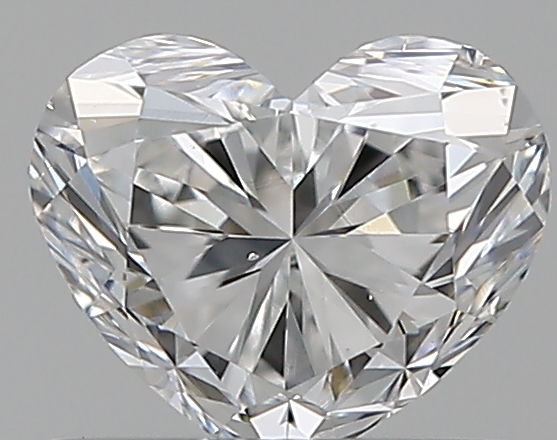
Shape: heart
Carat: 0.5
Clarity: VS2
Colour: F
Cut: GD
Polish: VG
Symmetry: VG
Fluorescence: N
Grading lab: GIA
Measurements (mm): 4.53 x 5.35 x 3.34